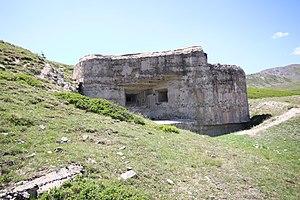
Bloc 3 les créneaux de tirs ouvrage col du Granon
L'ouvrage du Col-de-Granon, appelé aussi ouvrage du Col-du-Granon et parfois ouvrage des Granons, est une fortification faisant partie de la ligne Maginot, située sur la commune du Val-des-Prés, dans le département des Hautes-Alpes.